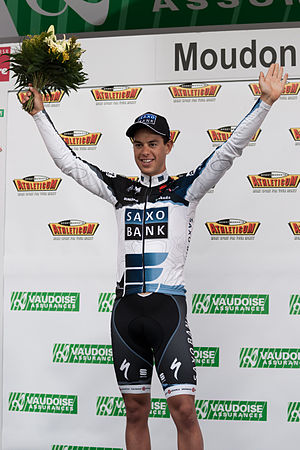
Richie Porte
Richie Porte er en australsk landevejscykelrytter, der cykler for det professionelle cykelhold Trek-Segafredo.